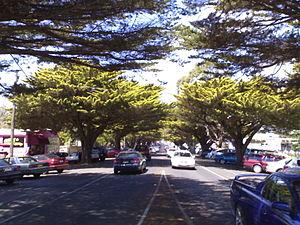
Rue de Cowes, Victoria, Australie
Cowes est une petite ville sur Phillip Island dans le Gippsland une région de Victoria en Australie. La ville était connue au départ sous le nom de Mussel Rocks. En 1865, Henry Cox revint de vacances d'Angleterre. Il renomma la ville d'après Cowes sur l'Île de Wight. Cowes est la localité principale de Phillip Island. Elle est à moins de 2 heures de Melbourne et peut être atteinte en ferry par Stony Point sur la Péninsule de Mornington.